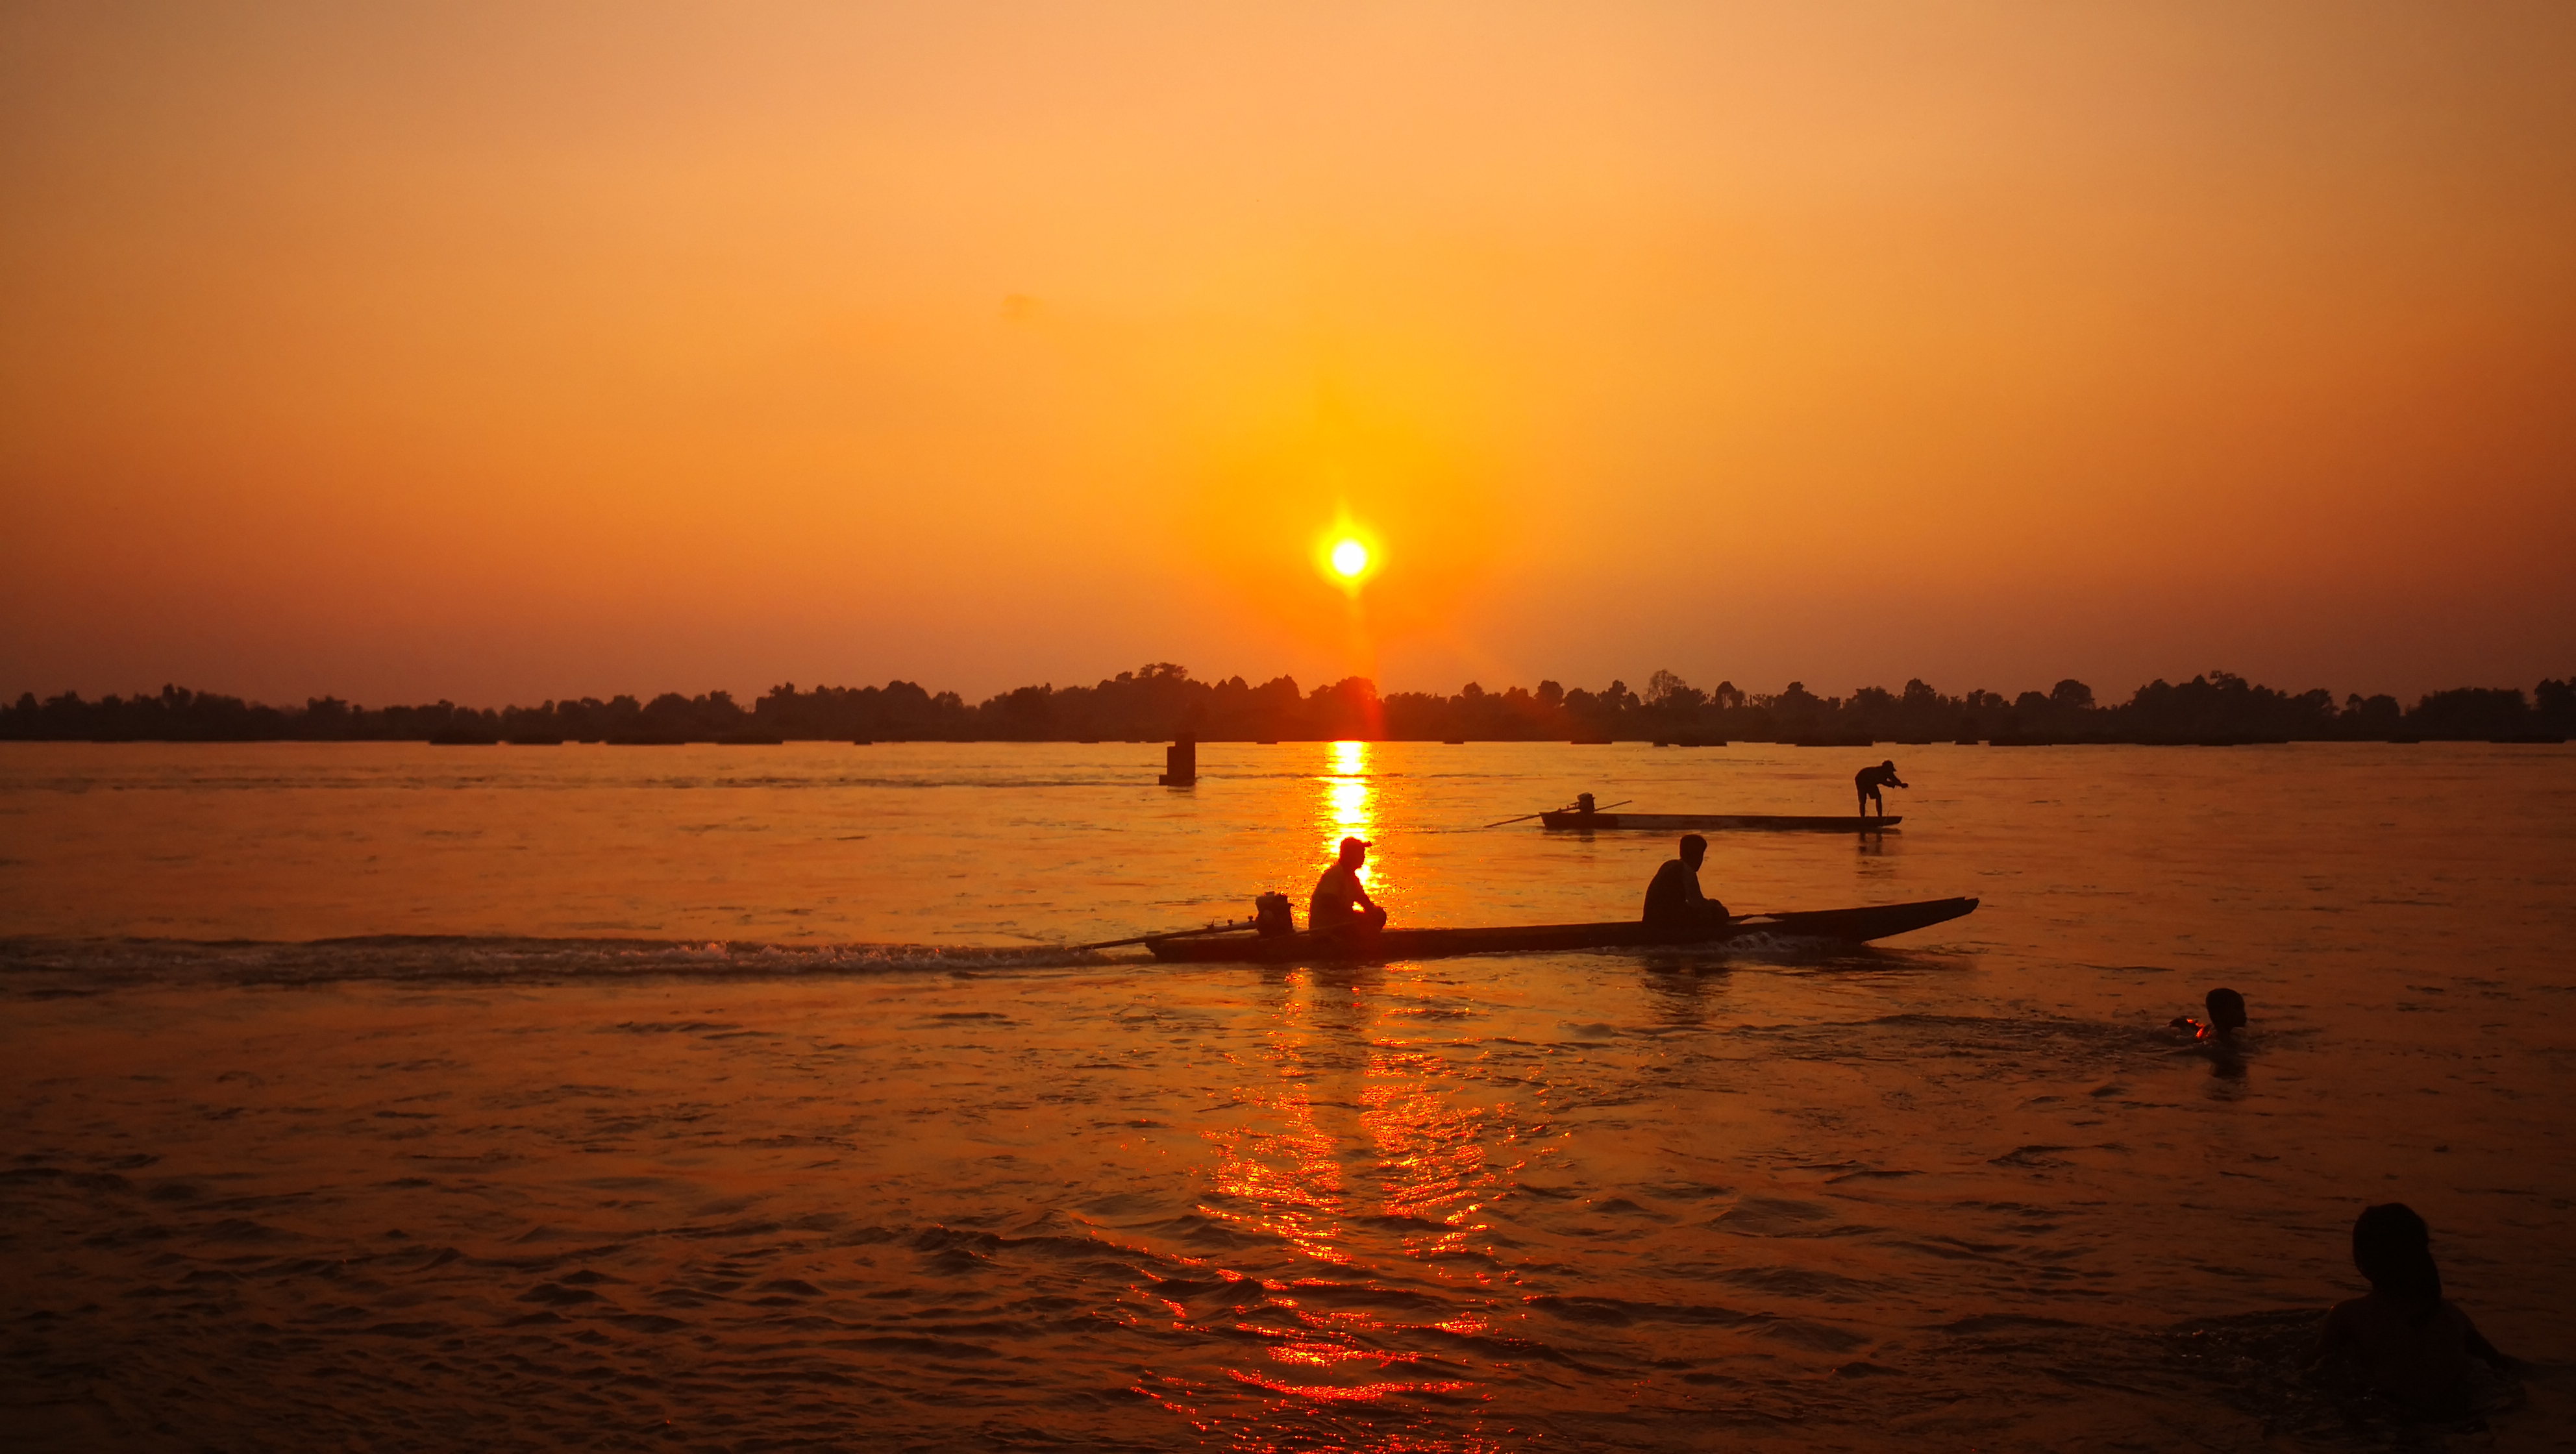
khong, river, sunset, sky, horizon, sunrise, sun, afterglow, evening, water, dusk, morning, calm, waterway, reflection, sea, red sky at morning, cloud, dawn, boating, sunlight, recreation, ocean, vacation, astronomical object, lake, sound, backlighting, heat, wave